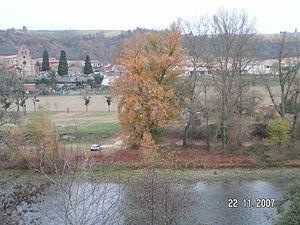
La liste des églises de la Haute-Garonne recense de manière exhaustive les églises situées dans le département français de la Haute-Garonne.
Capens est une commune française située dans le département de la Haute-Garonne, en région Occitanie.